House of the Dead (film)

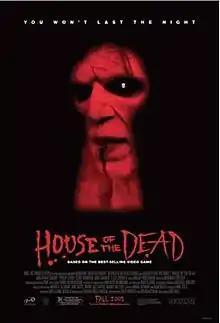
Theatrical release poster

House of the Dead is a 2003 action horror film directed by Uwe Boll, from a screenplay by Dave Parker and Mark Altman. Based on "The House of the Dead" video game franchise, it stars Jonathan Cherry, Tyron Leitso, Clint Howard, Ona Grauer, Ellie Cornell, and Jürgen Prochnow. The film takes place on a fictional island infested by zombies, forcing survivors to fight their way off. Not a direct adaptation of the individual entries, Boll described the film as a prequel to the original 1996 game. "House of the Dead" was Boll's first film to be released theatrically, in addition to his first video game adaptation.